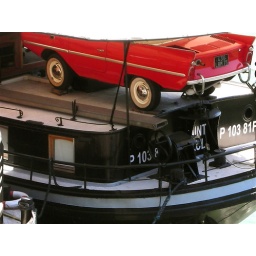
my dream car on my dream boat in paris